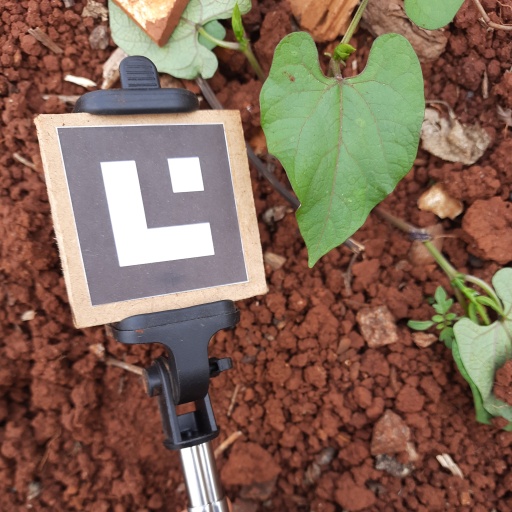
Observations: wavy surface, no eating holes, with soild dust, under shade